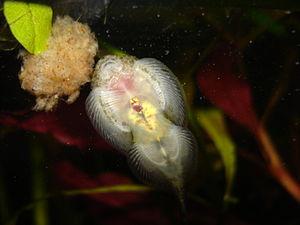
Beaufortia est un genre de poissons téléostéens de la famille des Gastromyzontidae et de l'ordre des Cypriniformes.